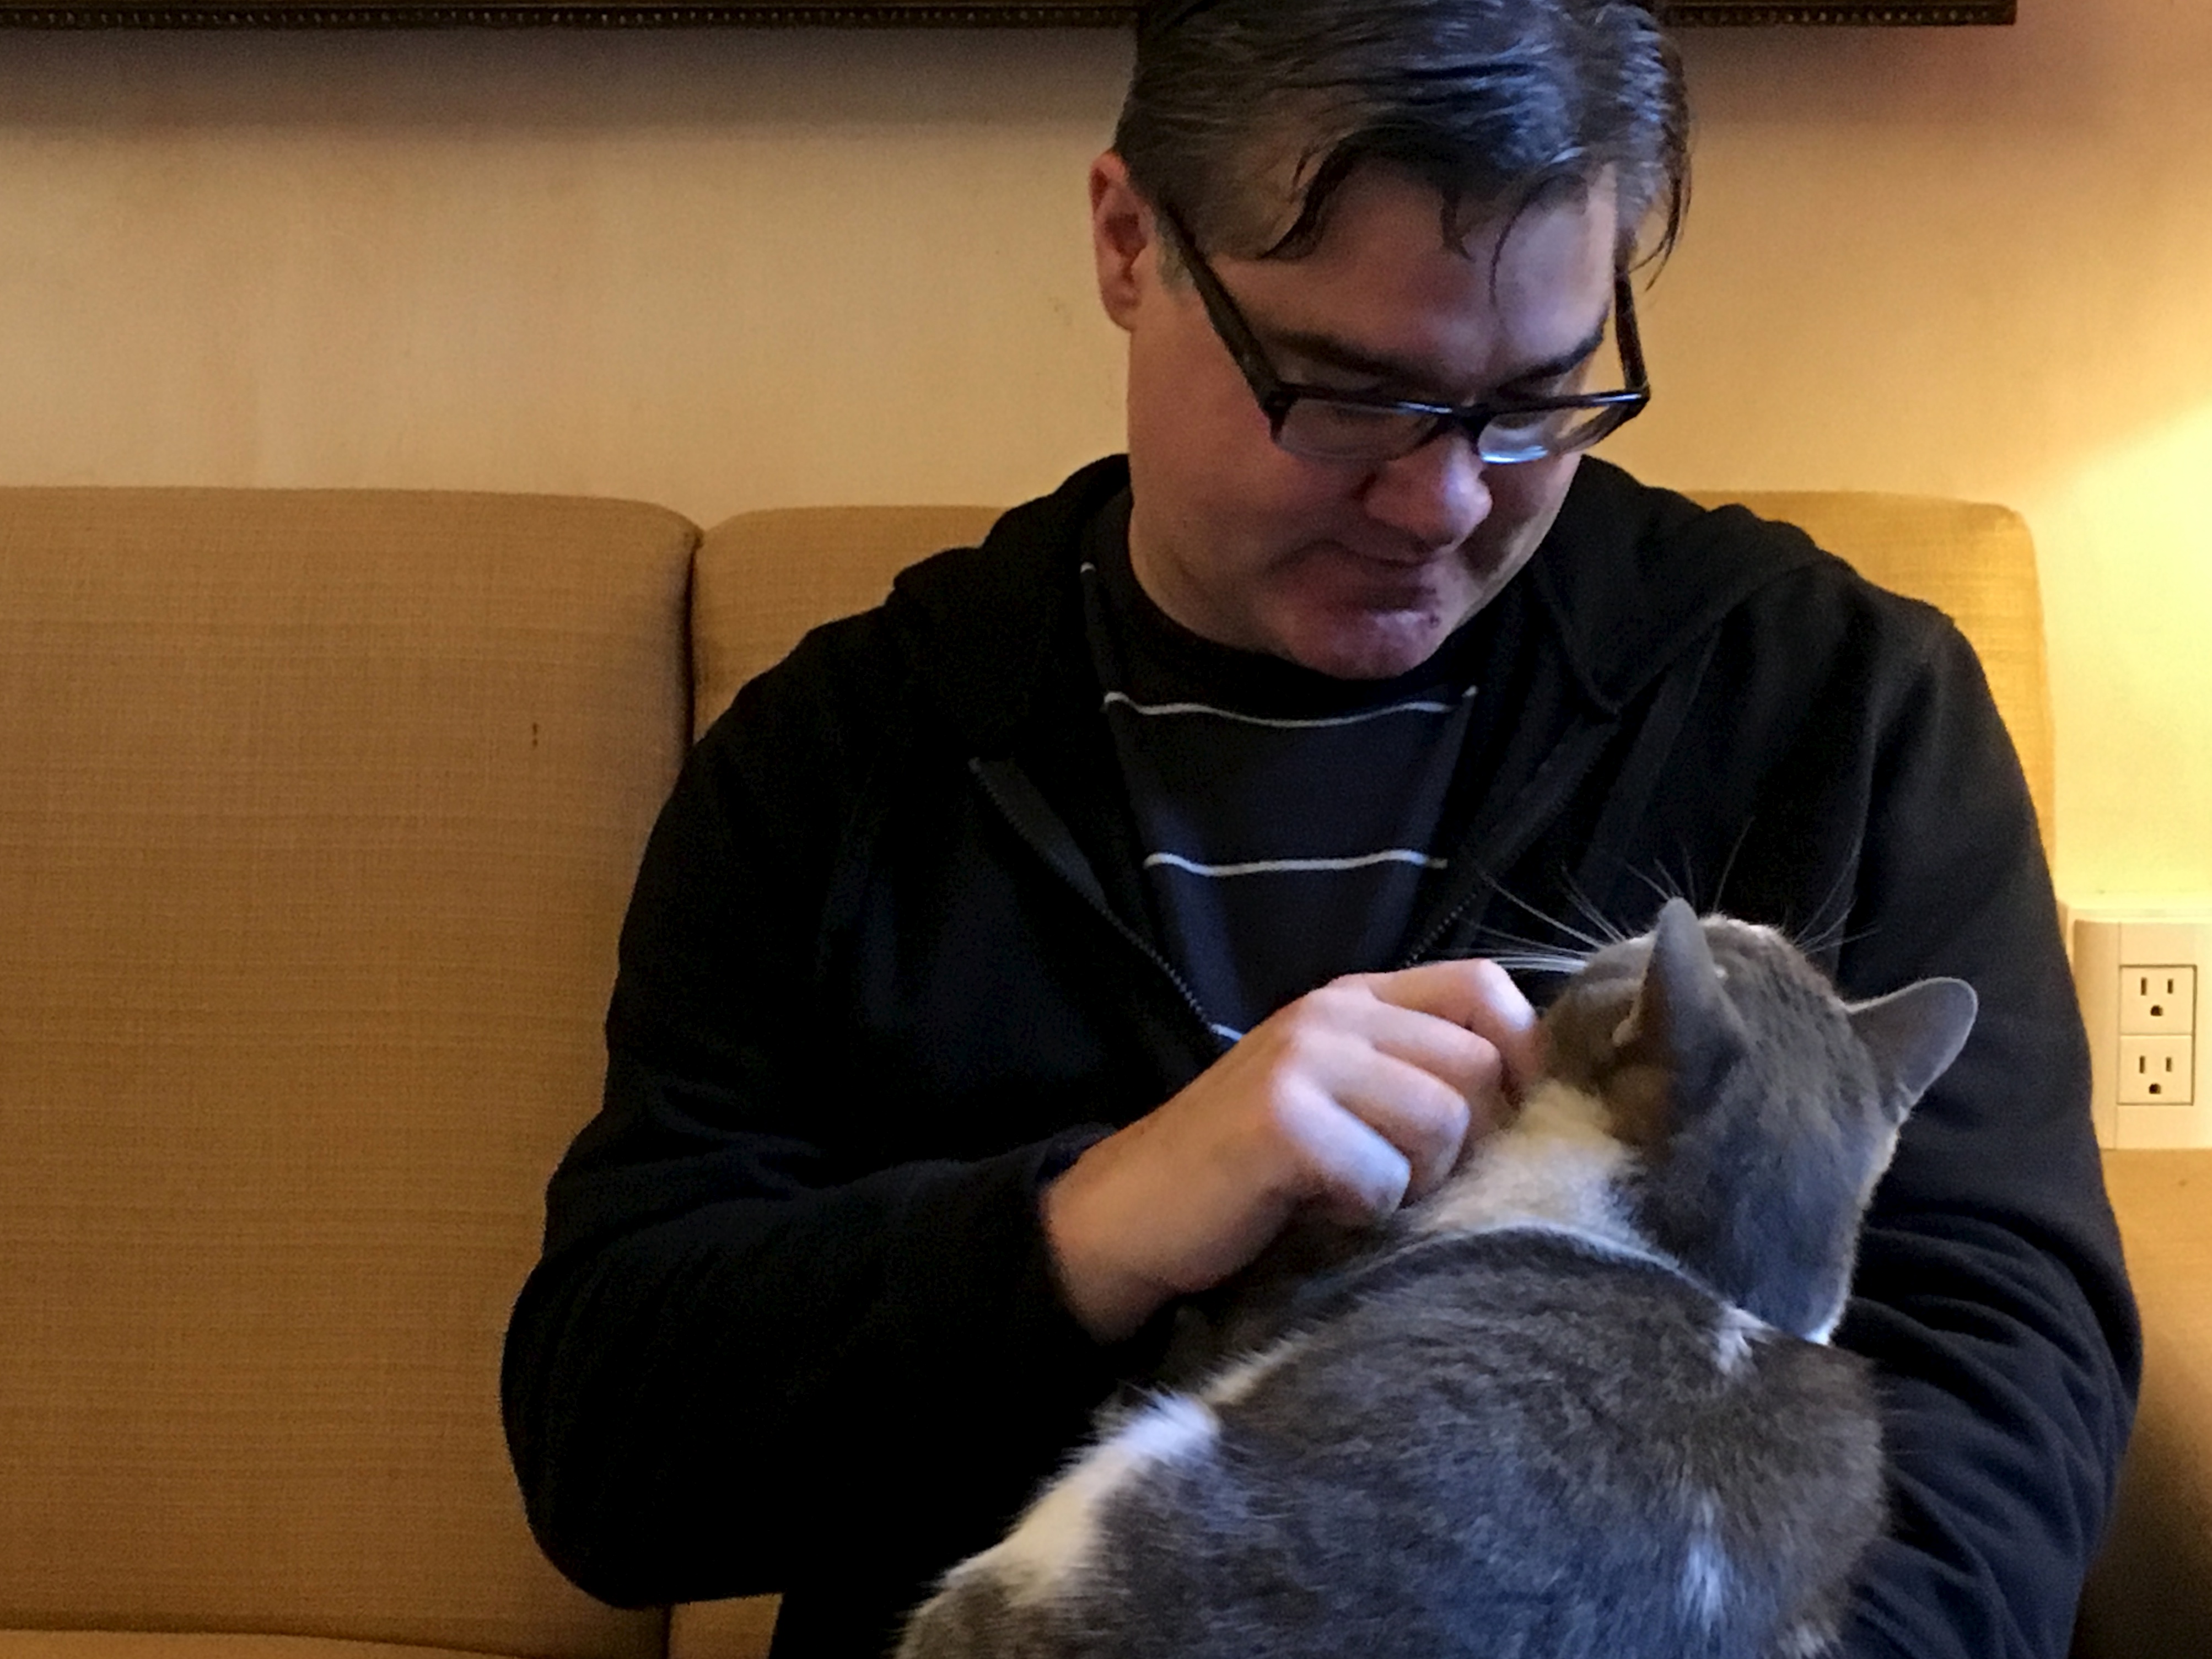
cat, conversation, nose